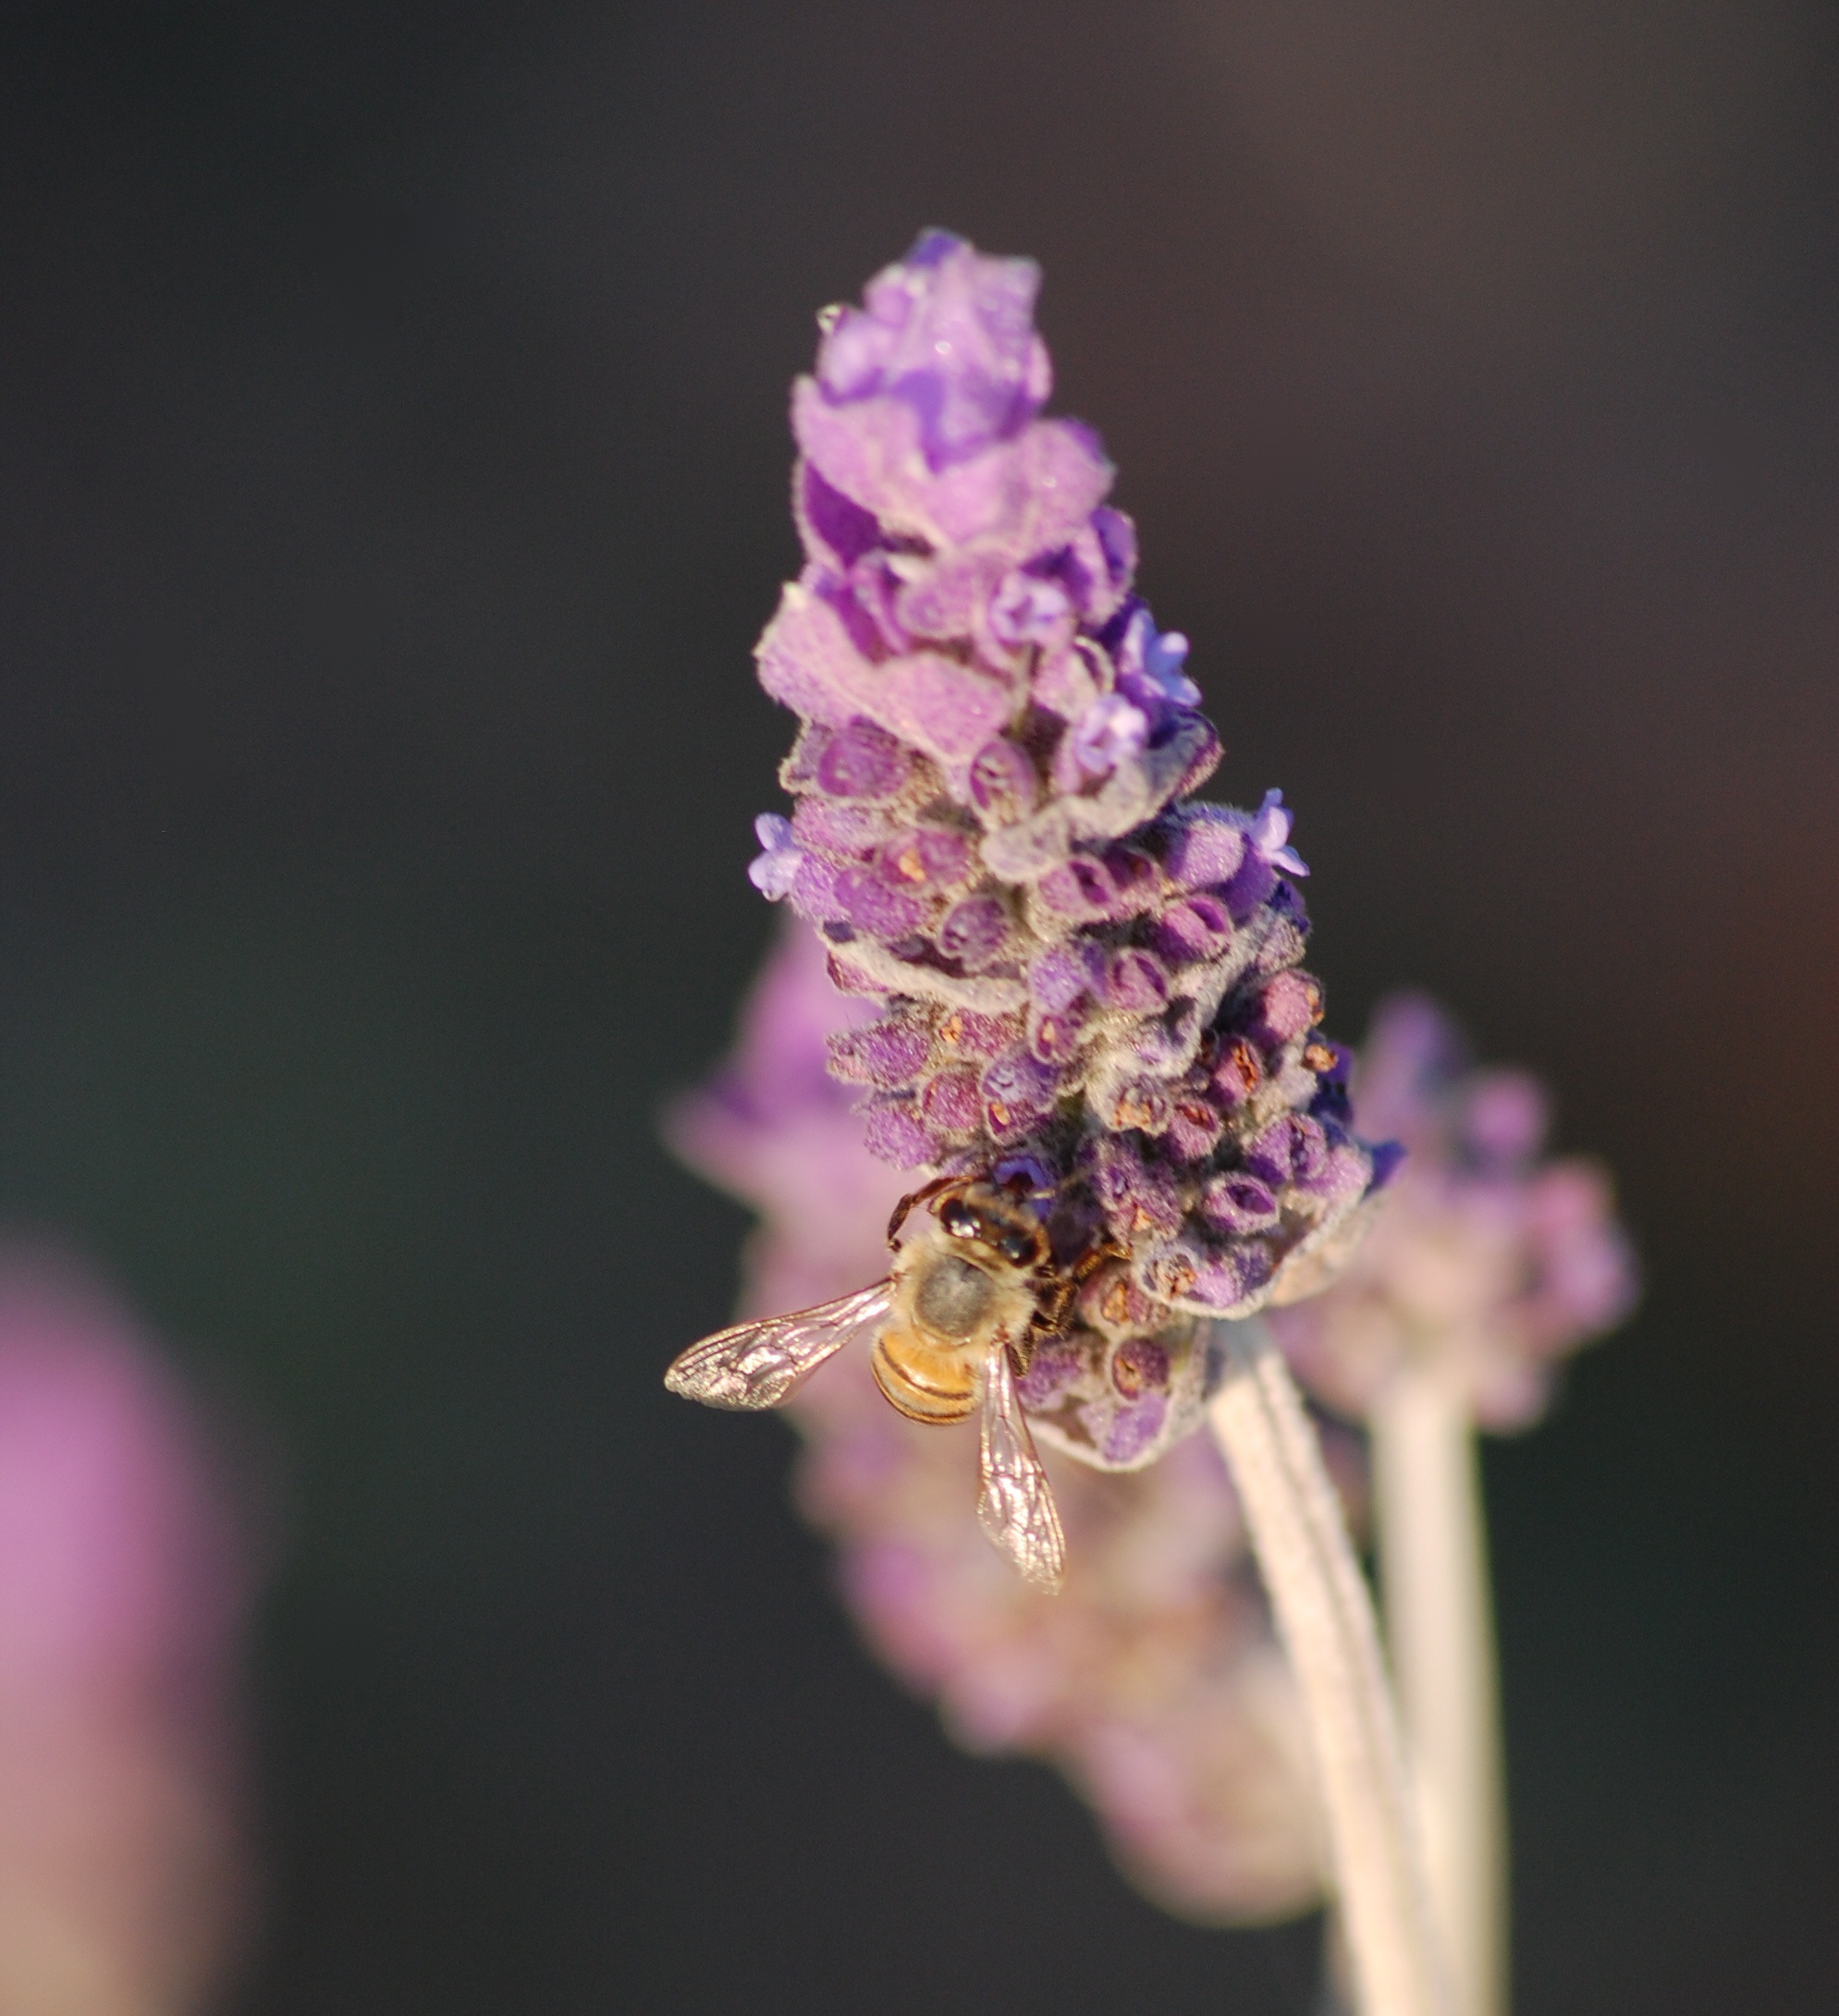
blossom, plant, photography, flower, purple, petal, pollen, spring, color, insect, pink, flora, lavender, close up, eye, bee, macro photography, flowering plant, plant stem, land plant, english lavender